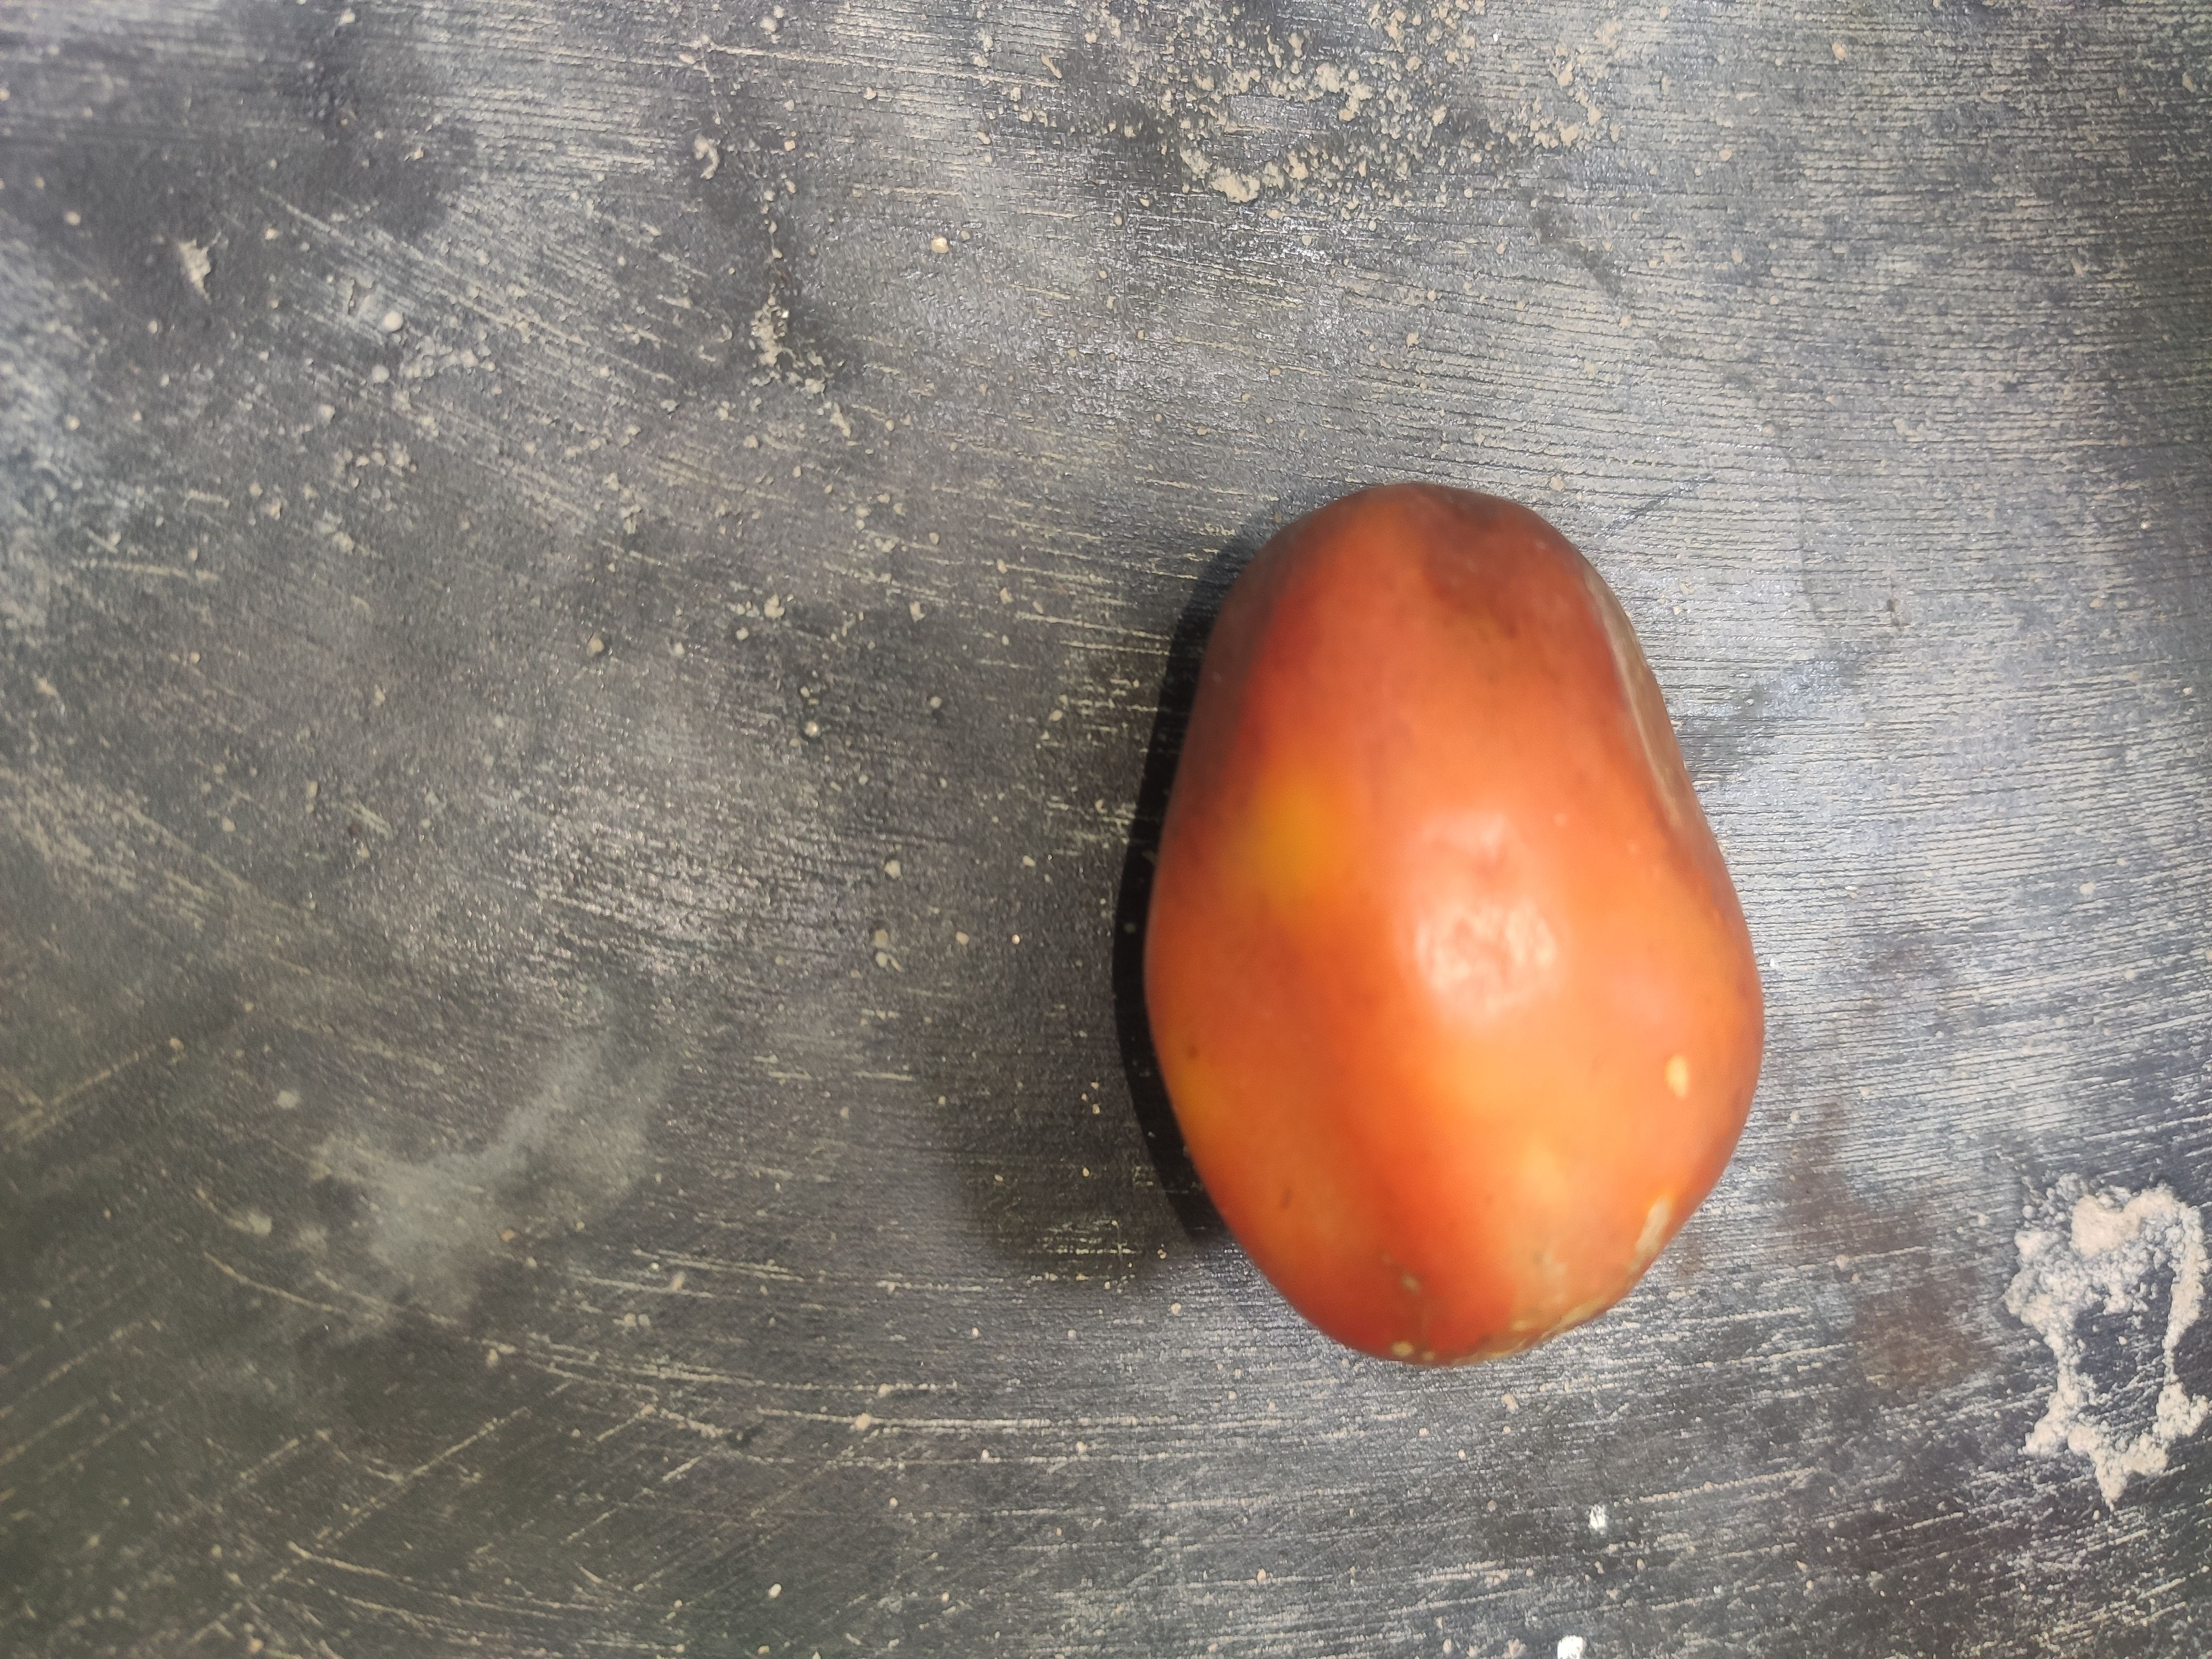
Fruit: tomatoes
Grade: 2nd-grade